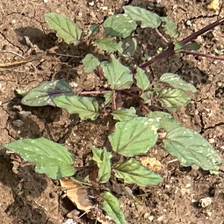
Weed species: Punarnava _(Boerhaavia diffusa)